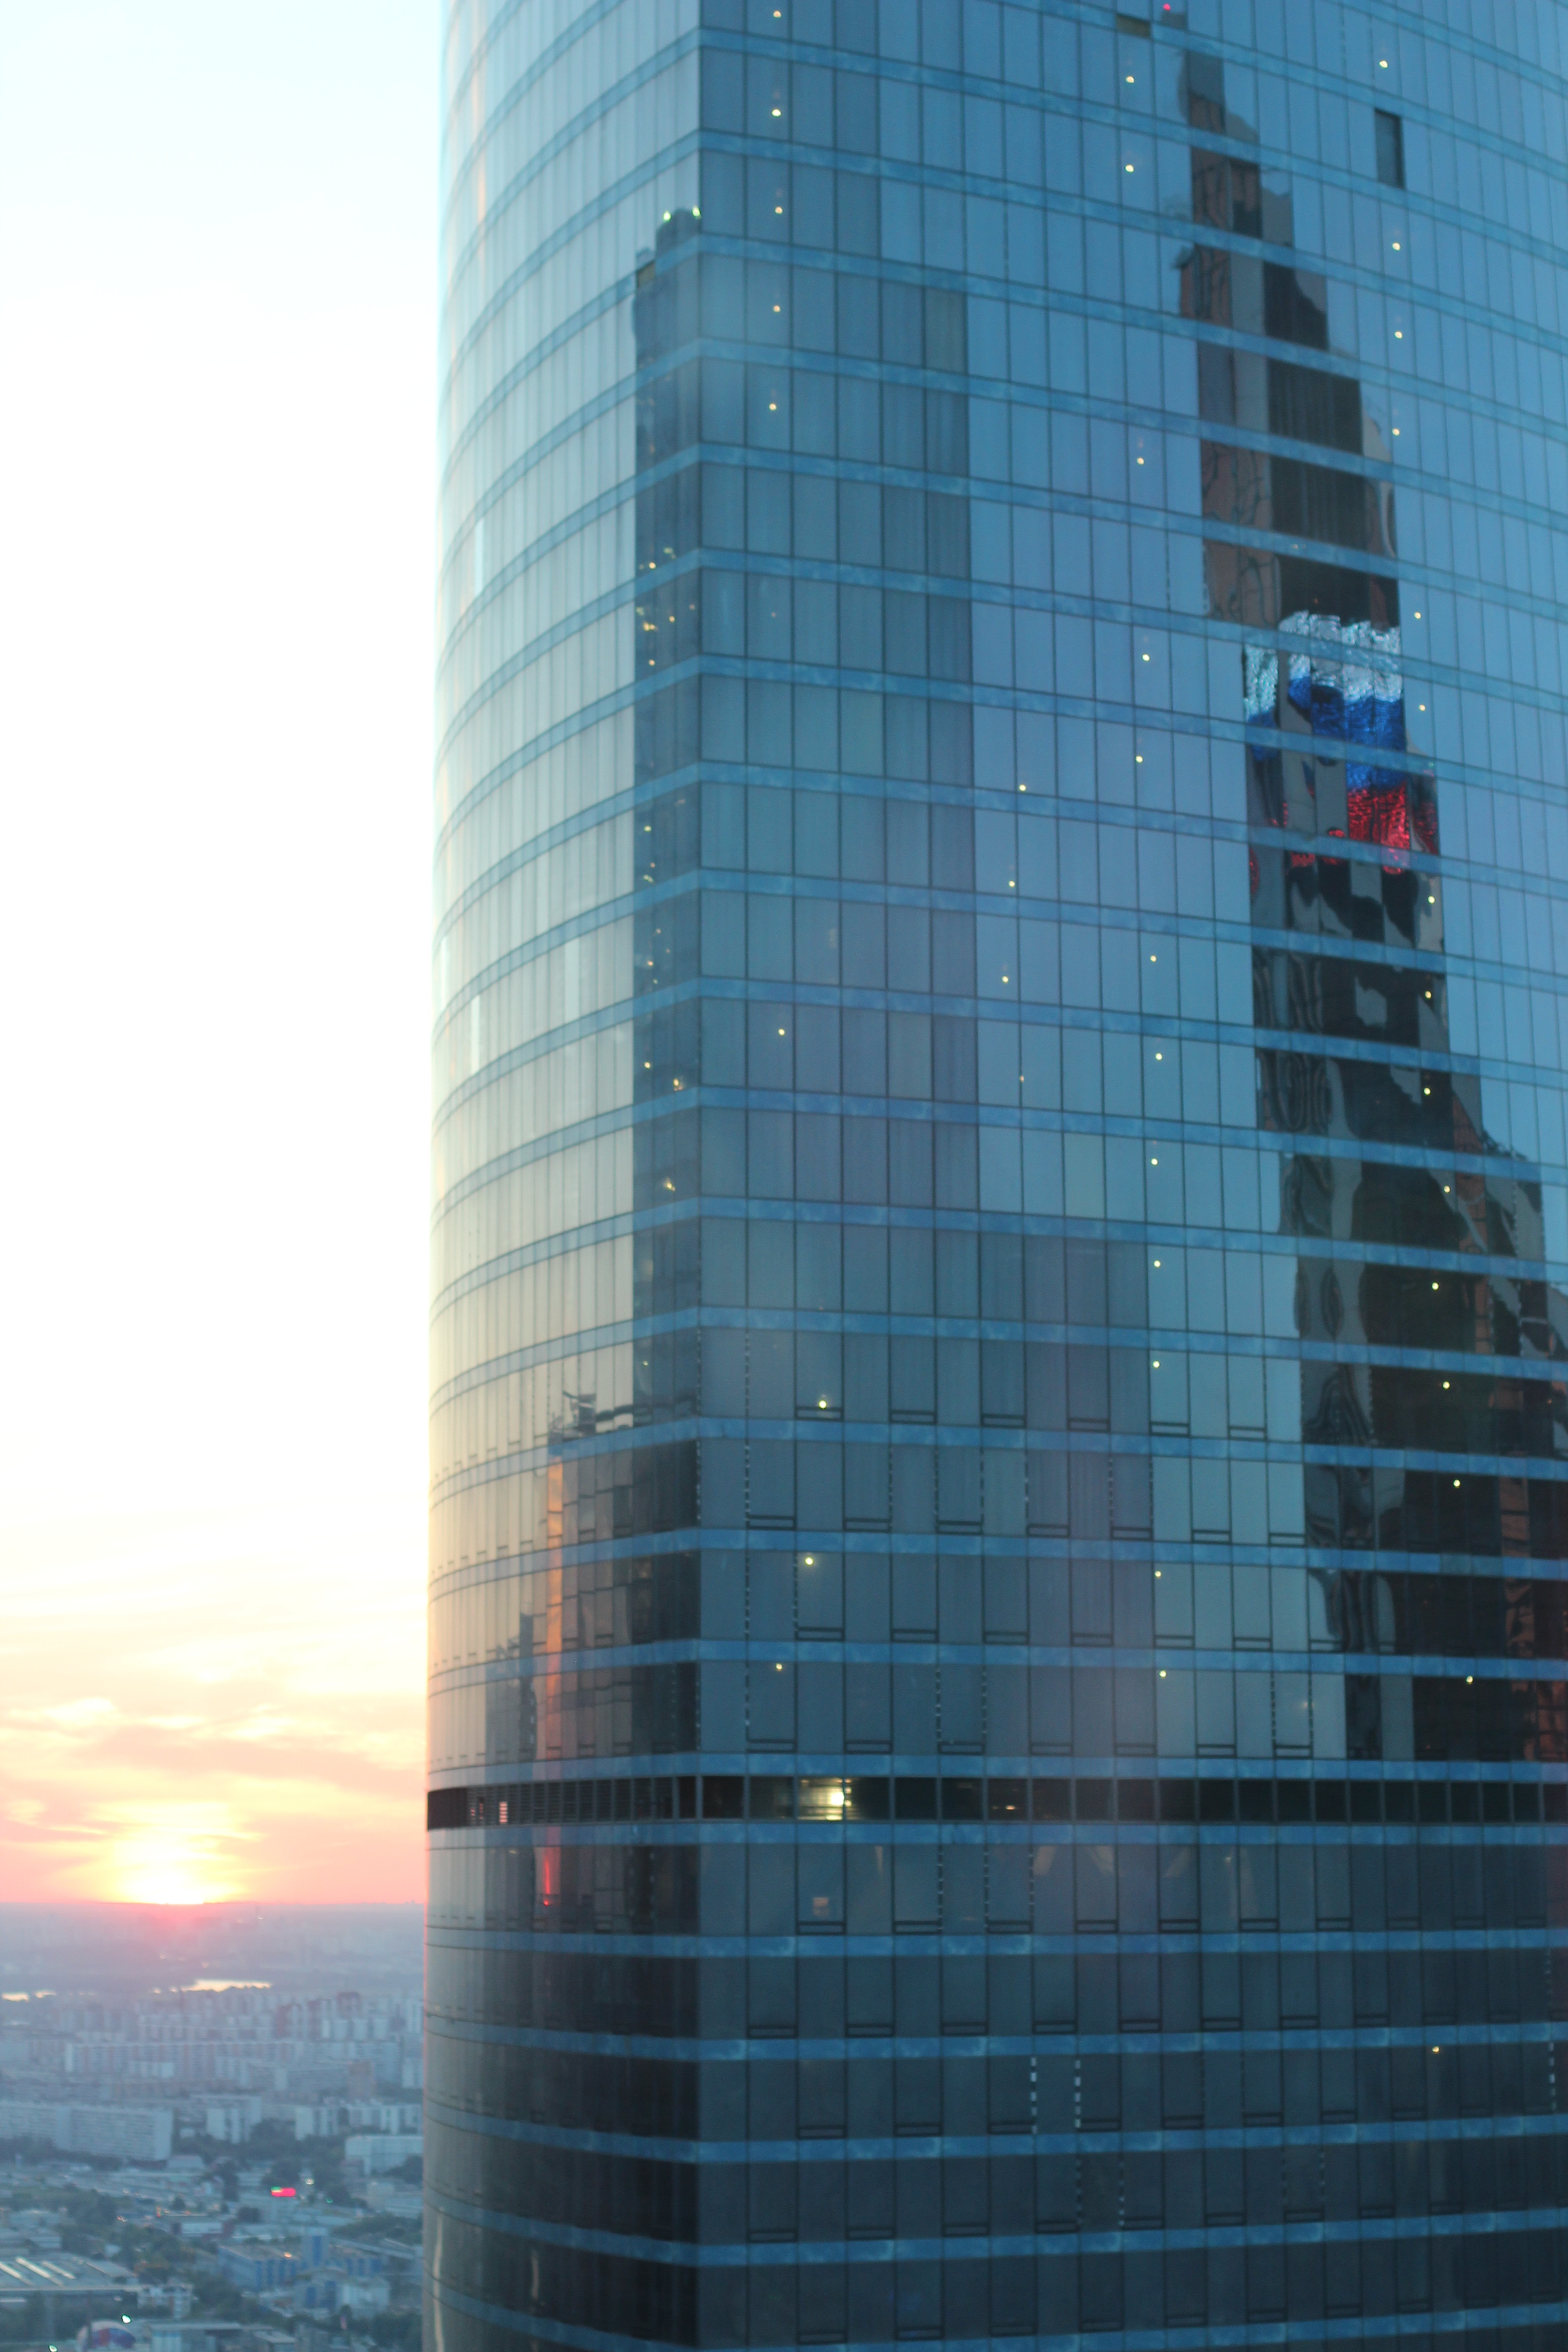
architecture, building, skyscraper, downtown, reflection, tower, flag, landmark, facade, blue, tower block, moscow, russia, headquarters, mirroring, metropolis, metropolitan area